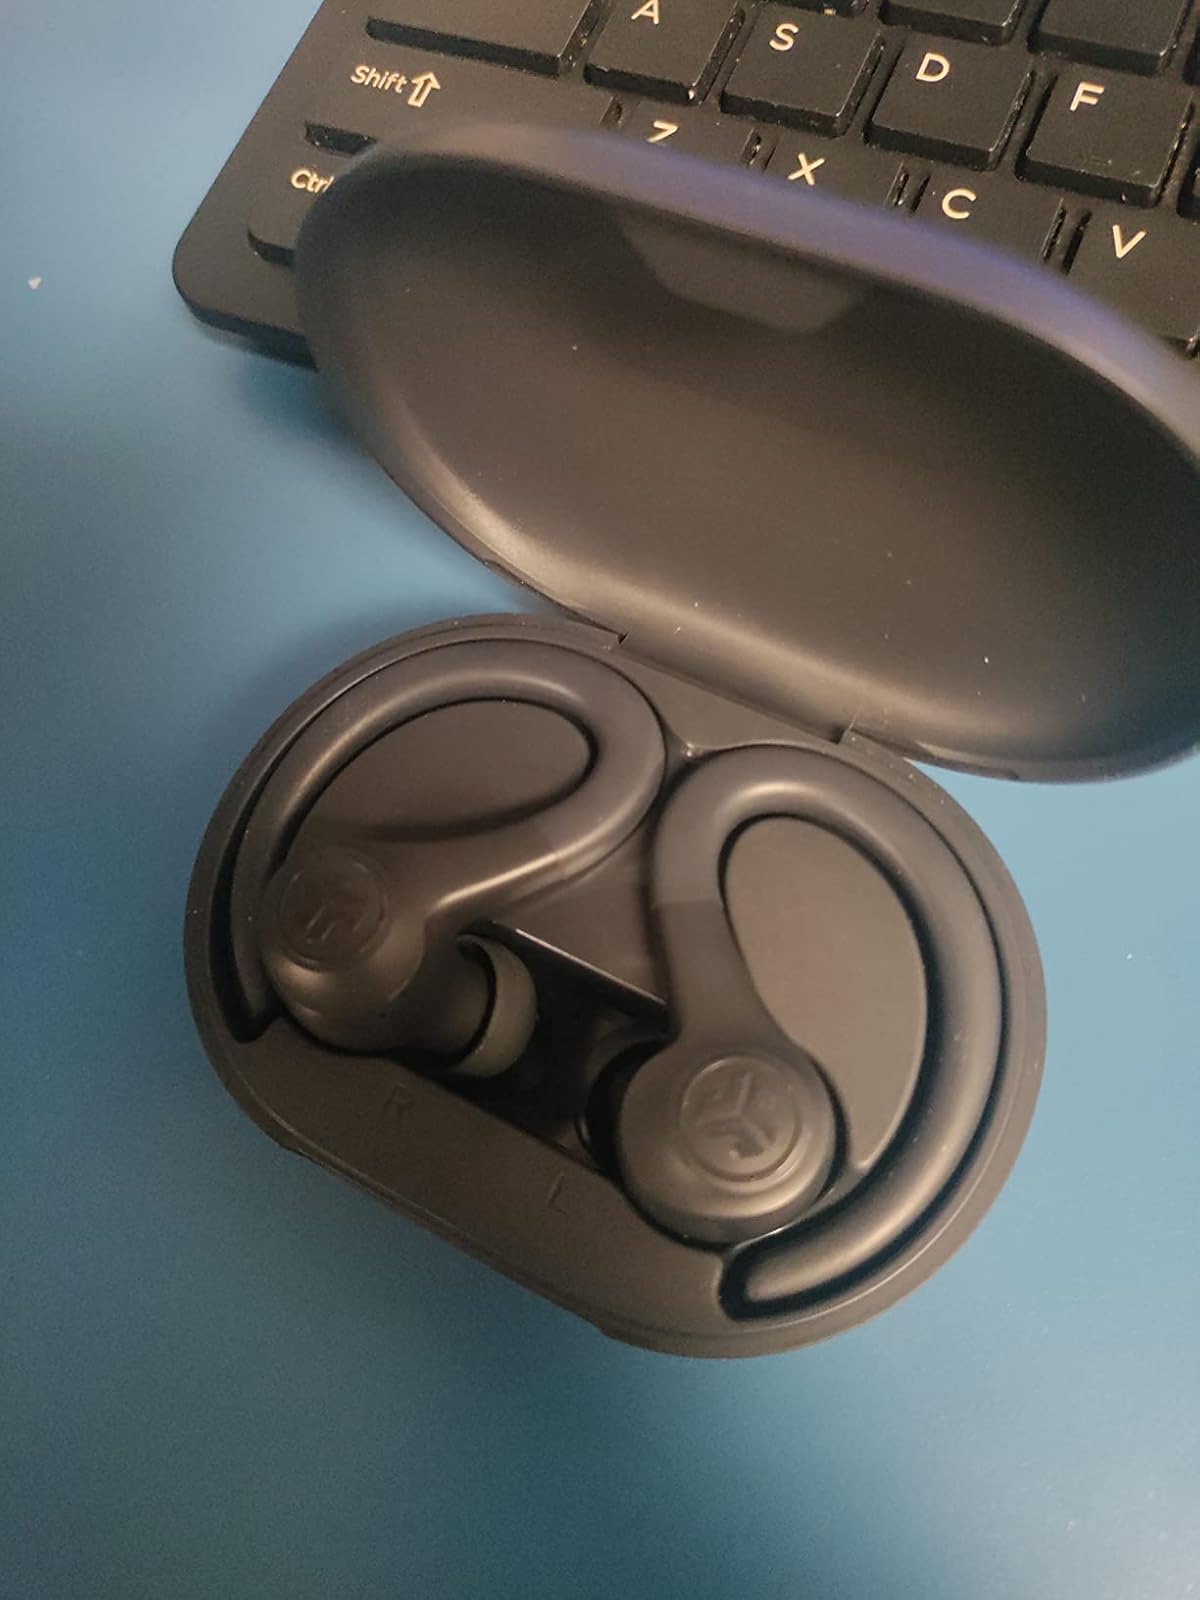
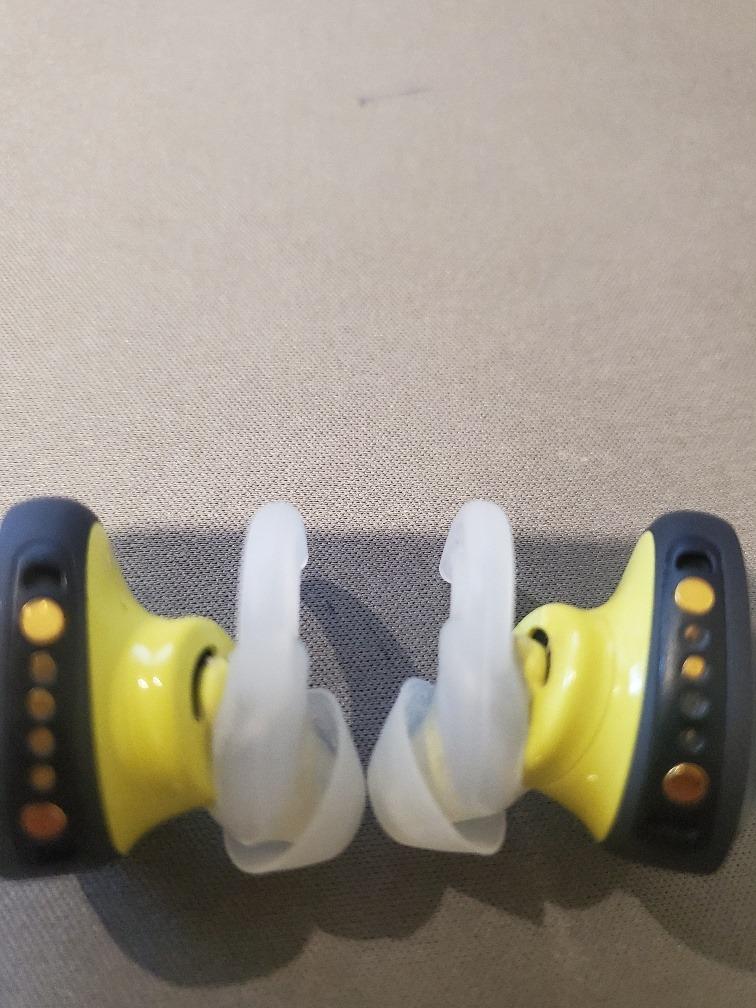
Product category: earbuds
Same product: no